The Voom Blooms

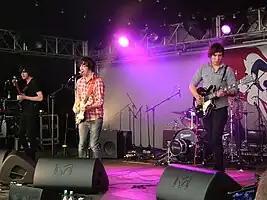
Performing at Summer Sundae, 2008

The Voom Blooms were an English indie rock band from Loughborough, England, consisting of George Guildford (guitar/vocals), Thom Mackie (drums), Craig Monk (guitar), and Andy Wells (bass).